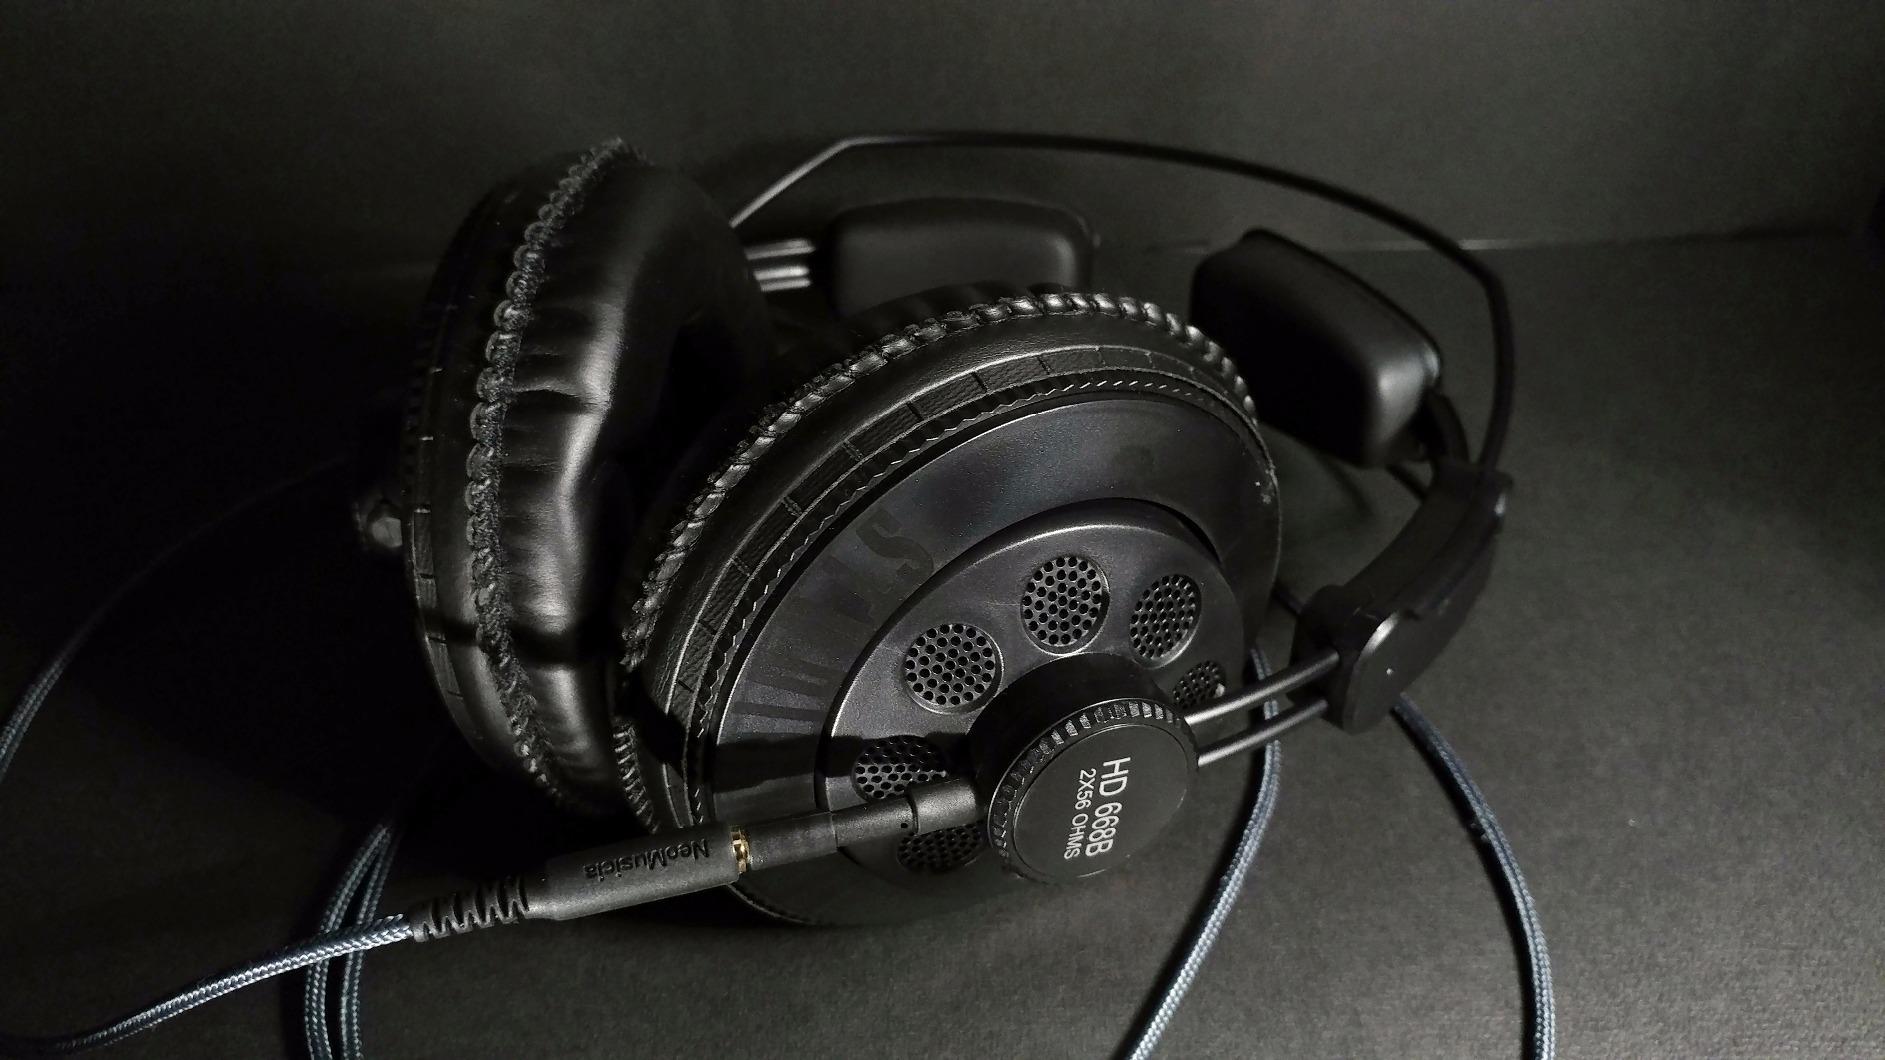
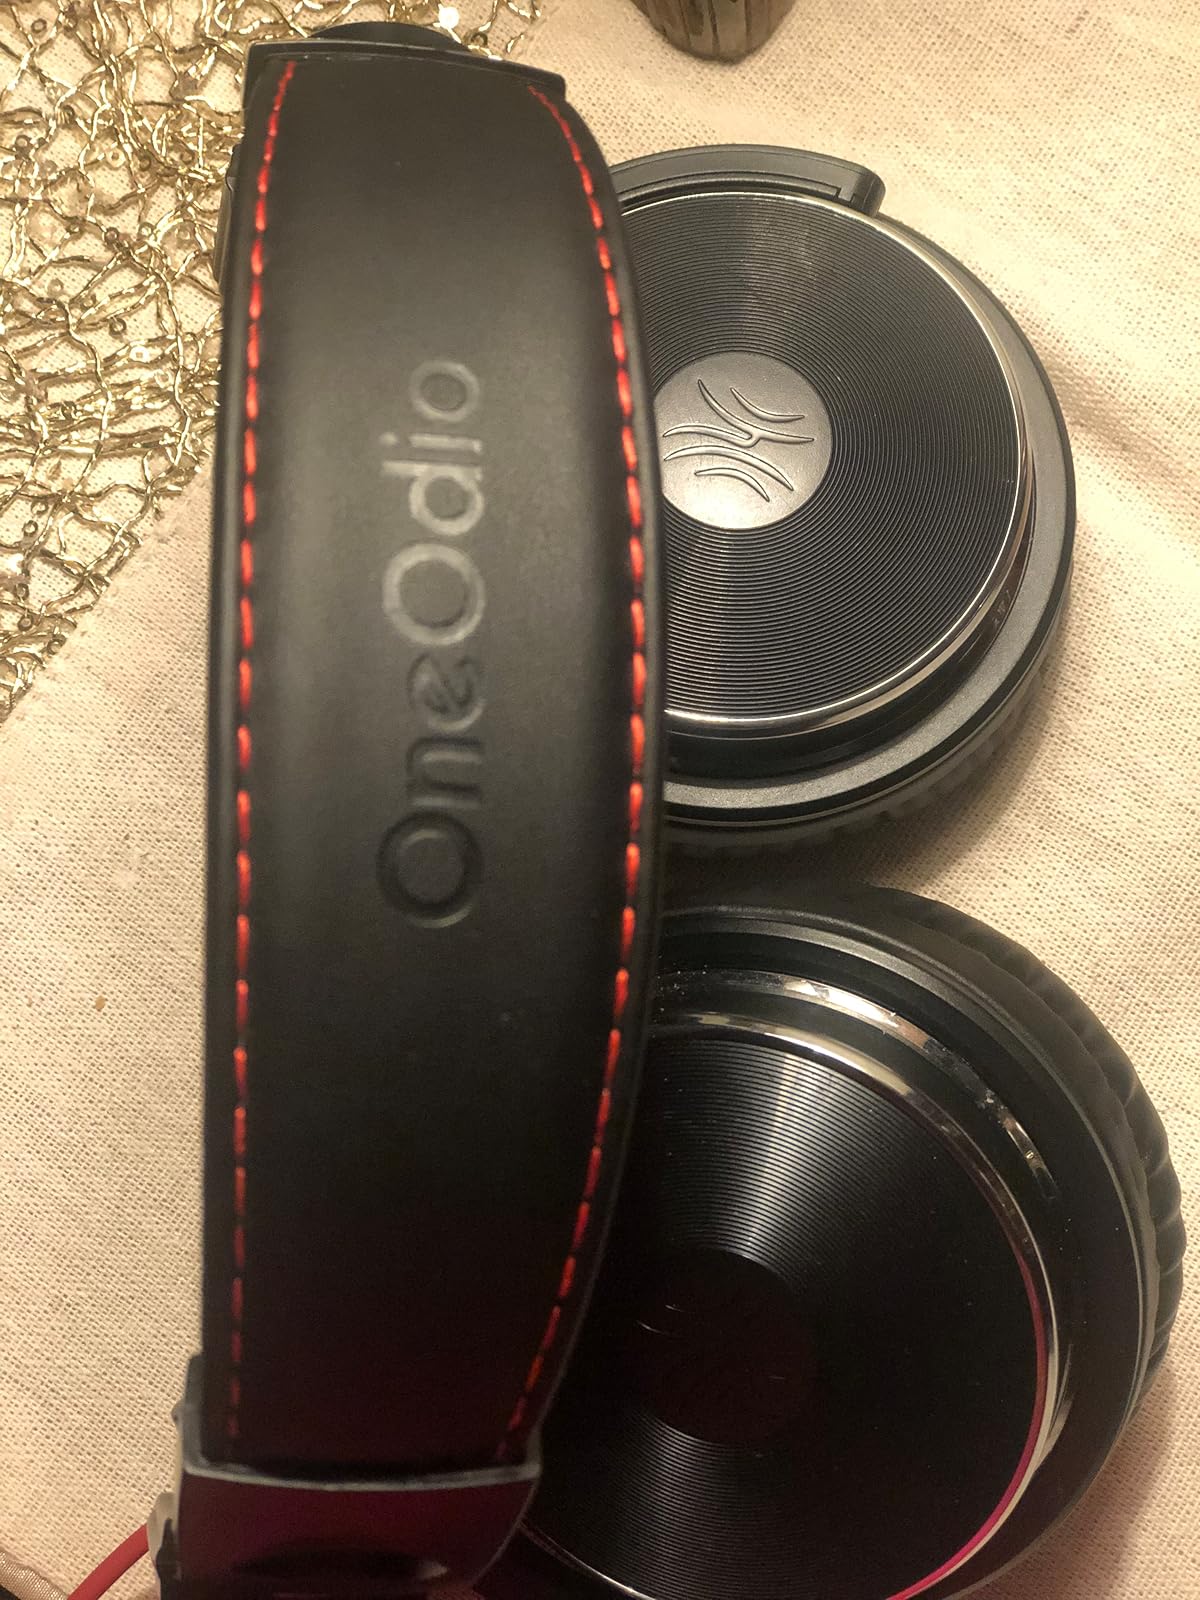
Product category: headphones
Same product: no